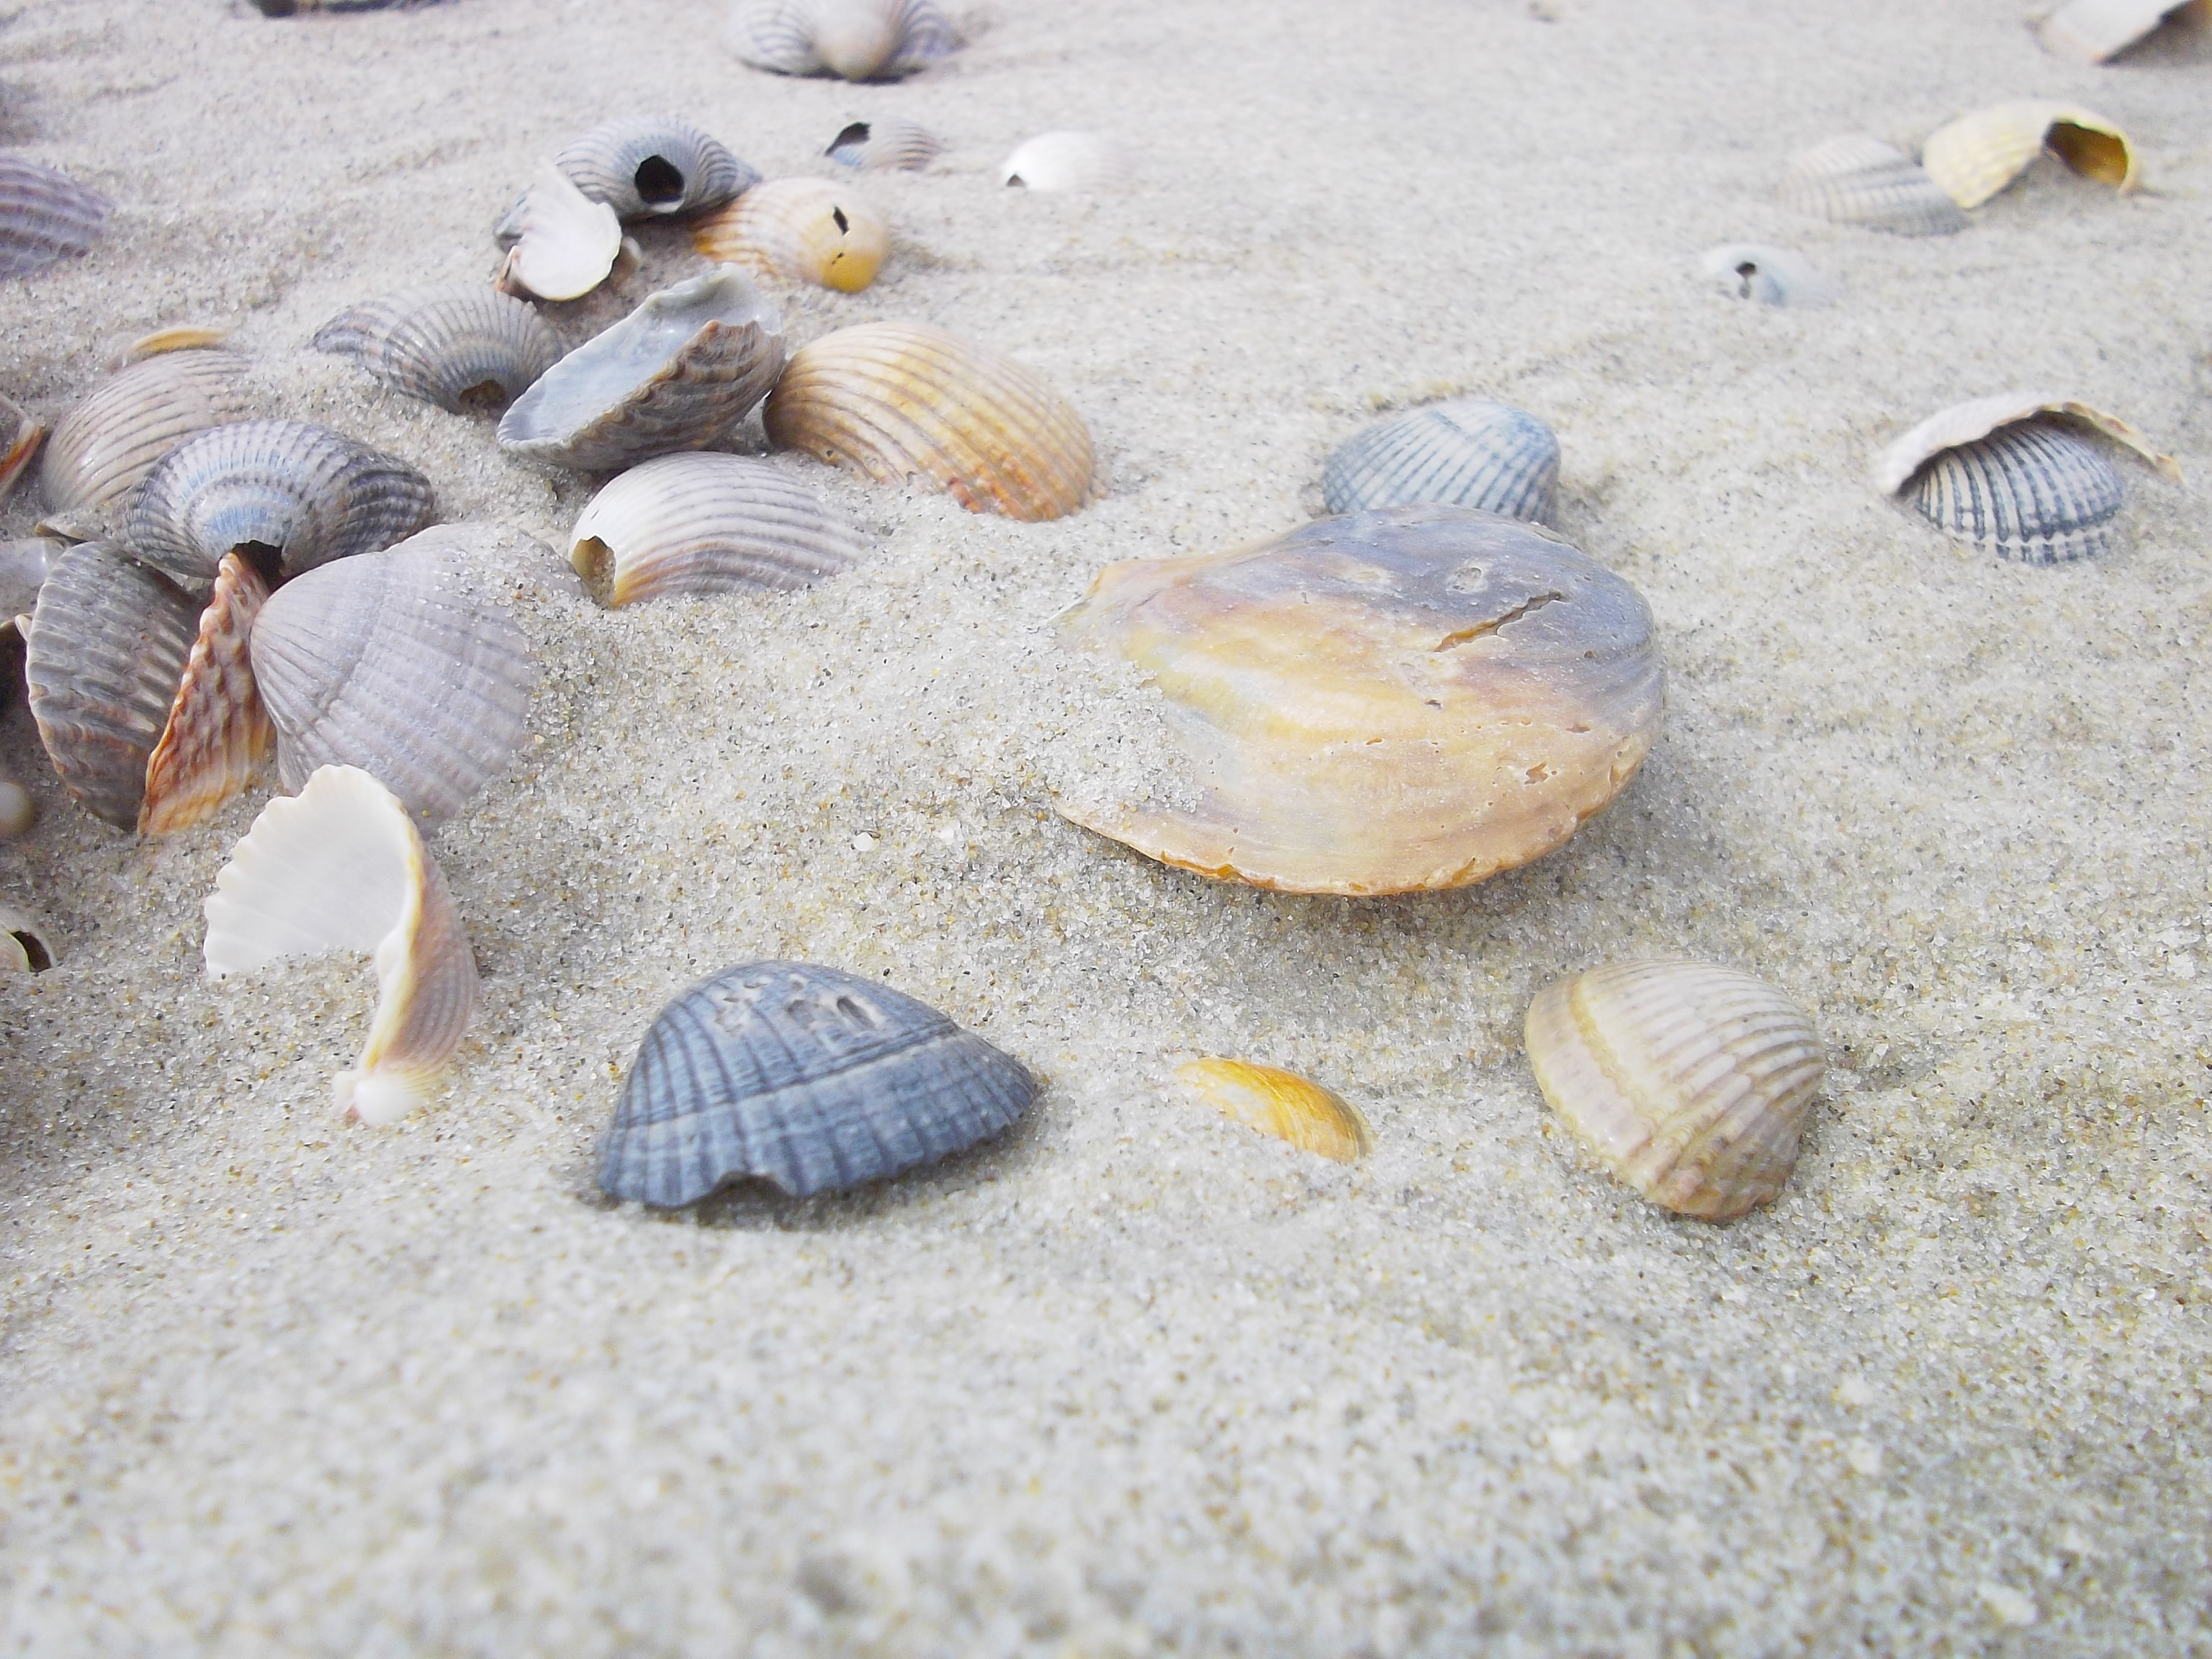
beach, sea, sand, biology, holiday, fauna, material, shell, invertebrate, seashell, housing, conch, mussel, north sea, sand beach, sea snail, marine biology